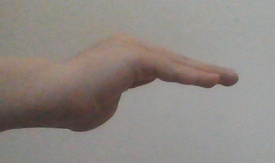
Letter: haa